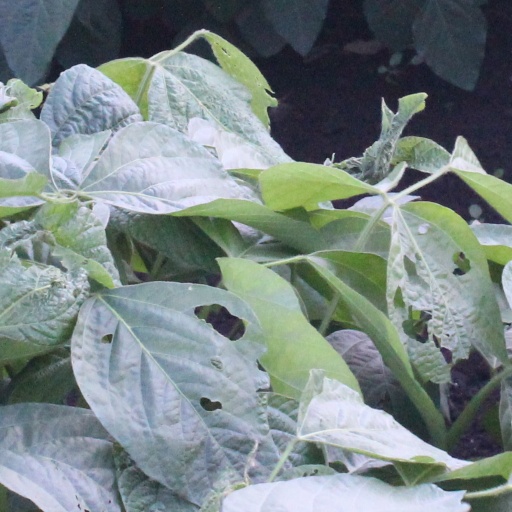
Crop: soybean